Síppal, dobbal, nádihegedűvel

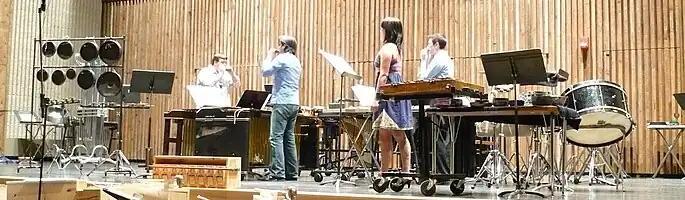
A performance of "Síppal, dobbal, nádihegedűvel"

Síppal, dobbal, nádihegedűvel ("With Pipes, Drums, Fiddles") (2000) is a song cycle in seven movements by the composer György Ligeti based on poetry by Sándor Weöres. The work is scored for mezzo-soprano and an unusual ensemble of percussion and wind instruments (including, in some songs, slide whistles and harmonicas). The lyrics are whimsical and often nonsensical, sometimes combining random Hungarian words or parts of words into a nonsense language.